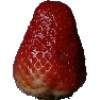
Label: Strawberry 1